Campus of the University of Illinois Urbana-Champaign

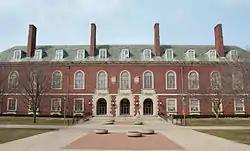
Main Library

Planted between Altgeld Hall and the Illini Union is the bronze Alma Mater statue by sculptor Lorado Taft. The 10,000-pound statue depicts a mother-figure wearing academic robes and flanked by two attendant male and female figures representing "Learning" and "Labor" after the university's motto. The 1929 statue is iconic for the university and a popular backdrop for student graduation photos.